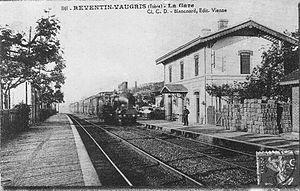
La gare de Vaugris en 1900
Reventin-Vaugris est une commune française située dans le département de l'Isère en région Auvergne-Rhône-Alpes.